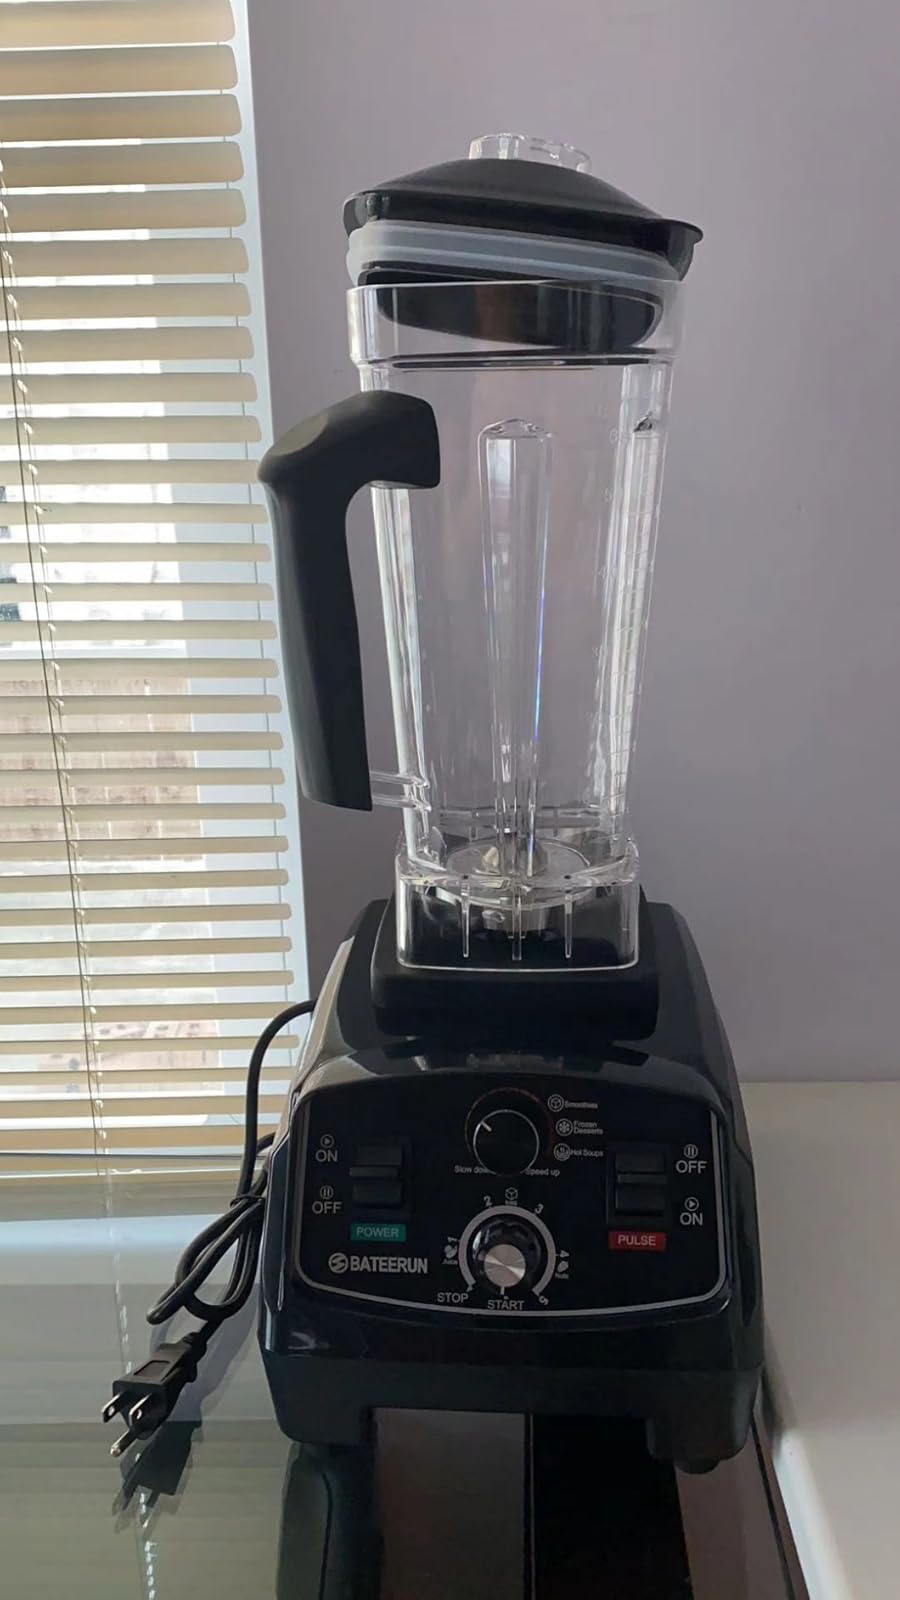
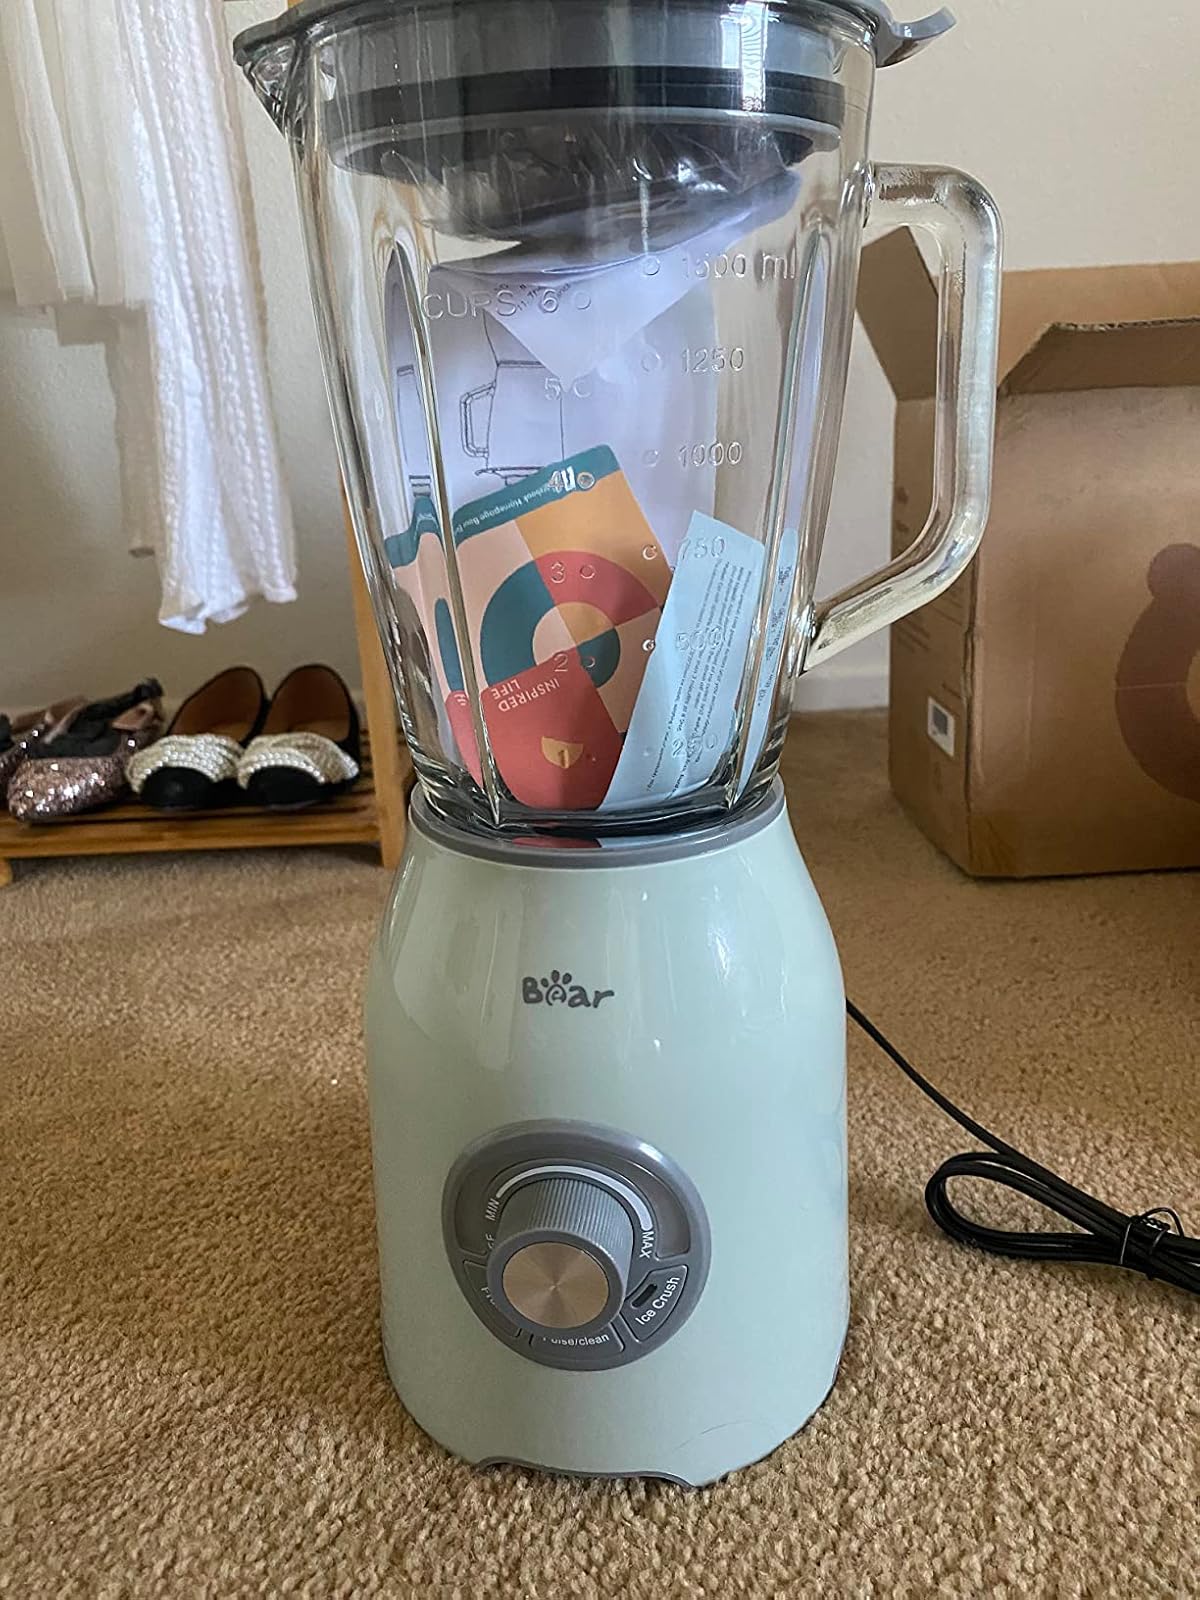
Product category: items_blender
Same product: no